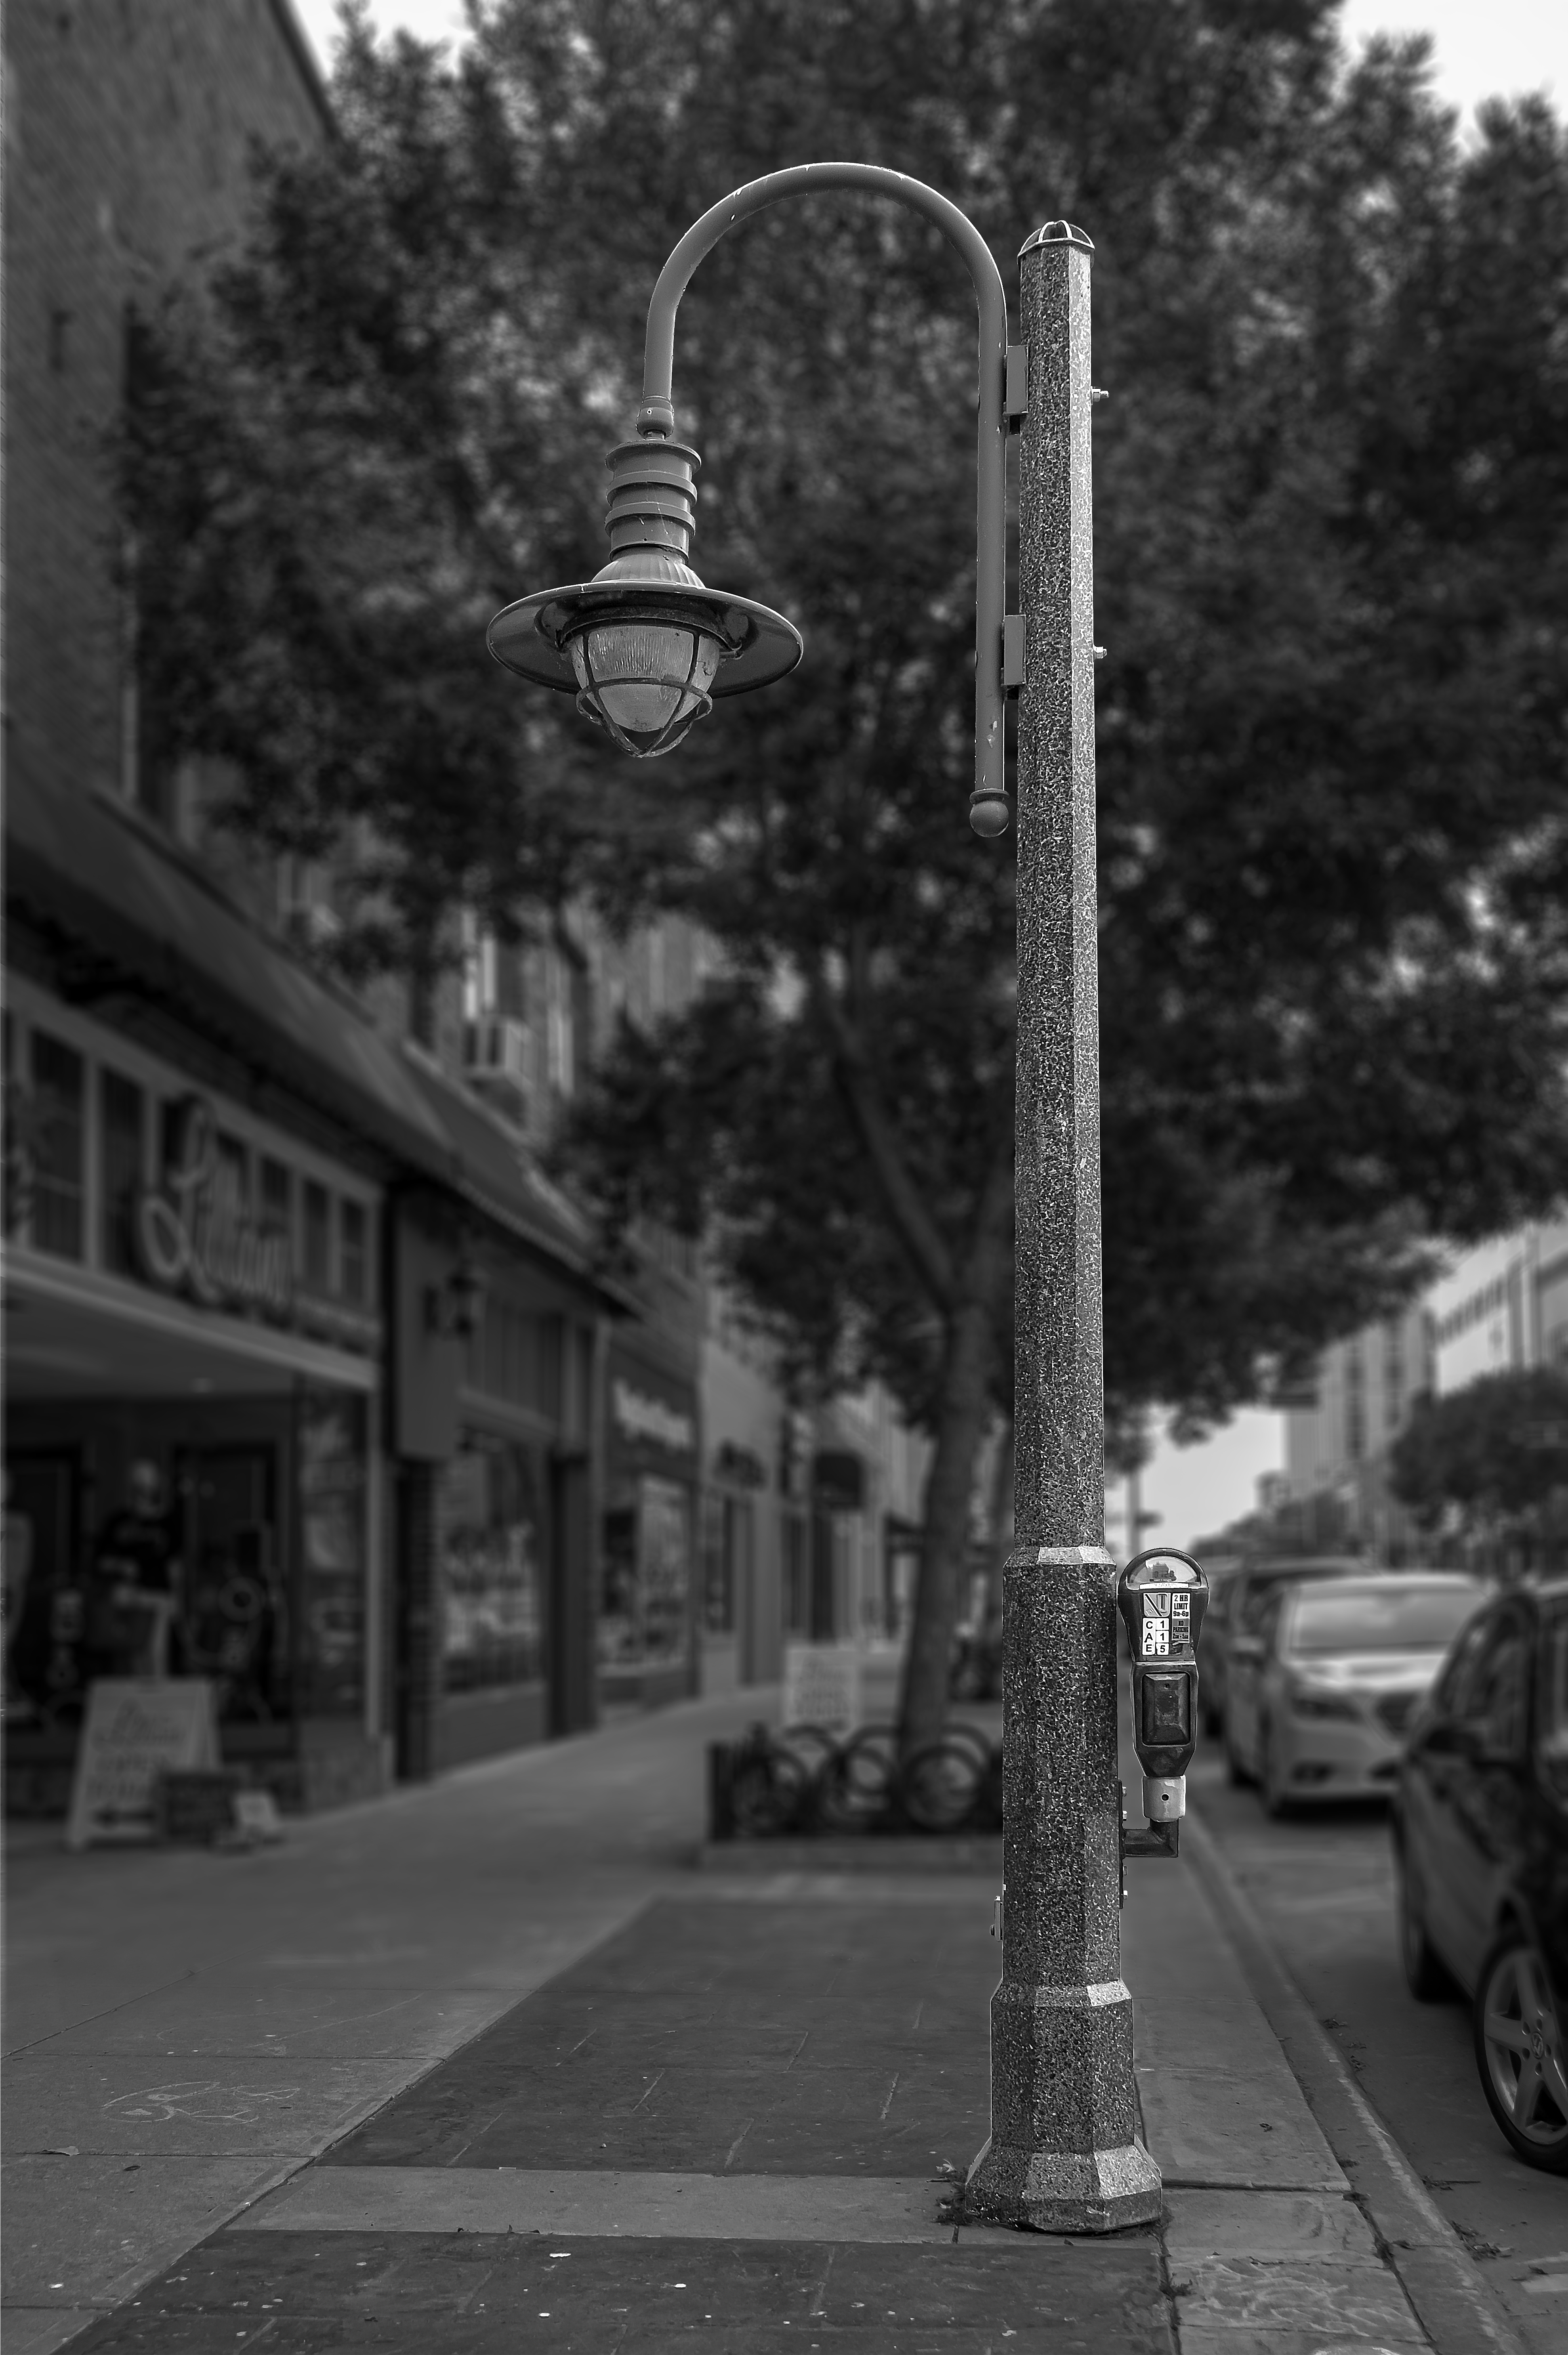
appleton, geotagged, united states, usa, wisconsin, a6500, adventure, American City, appleton wi, Appleton WIS, appleton wisconsin, ATW, black and white, black white, bnw, bw, city, city street, city streets, downtown, Historic Downtown Appleton, light fixture, light pole, midwest, monochrome, monotone, north america, Outagamie County, Outagamie County WI, Outagamie County Wisconsin, parking meter, Photo Walk, sidewalk, sightseeing, sony, SONY a6500, SONY Alpha 6500, sony mirrorless, SONY Photography, store fronts, storefront, tourism, tourist attraction, Tourist Photos, travel, Travel Blog Photo, Travel Photo, travel photography, Traveling Adventures, united states of america, Urban Adventure, Urban Hiking, wandering, wi, Wisconsin City, Wisconsin Photos, Wisconsin Tourism, Wisconsin Travel, world travel, street light, lighting, street, pole, tree, architecture, road, photography, monochrome photography, style, interior design